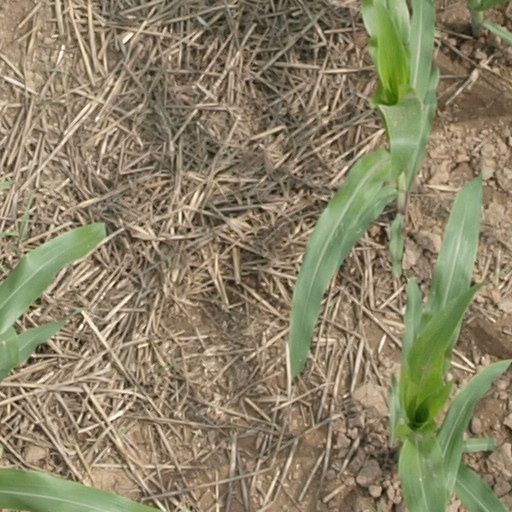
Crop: maize; corn